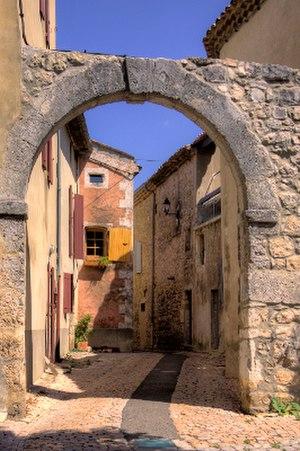
La grande porte arquée construite en 1724 sous le comte Joseph, Placide Fayn de de Rochepierre
Saint-Remèze est une commune française, située dans le département de l'Ardèche en région Auvergne-Rhône-Alpes.